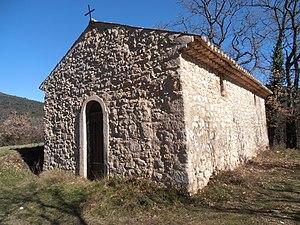
Var, Ampus, Chapelle Saint-Michel
Ampus est une commune française située dans le département du Var, en région Provence-Alpes-Côte d'Azur.